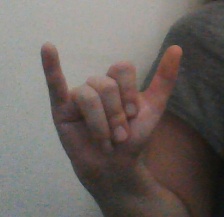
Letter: ya